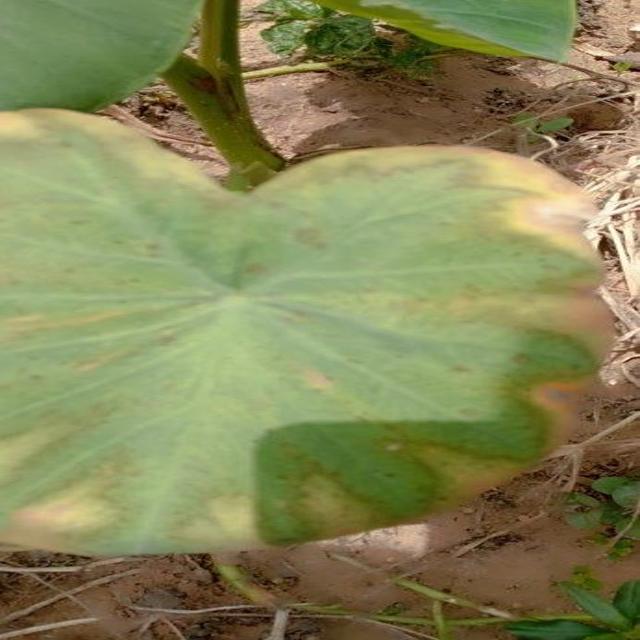
Label: Mid_Blight